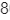
Number: 8